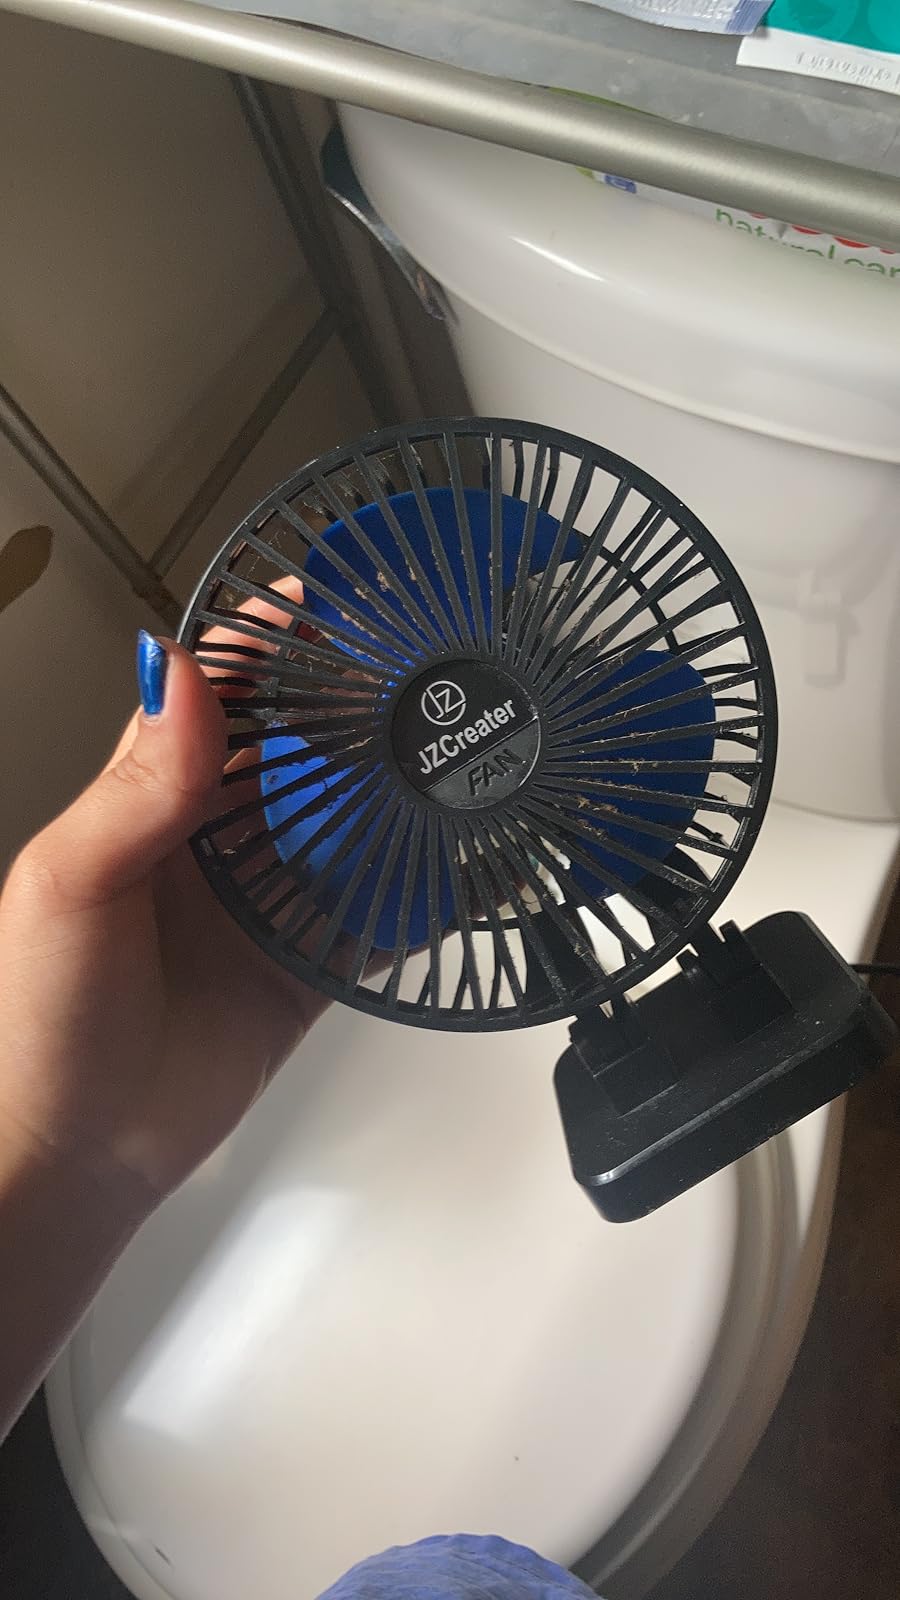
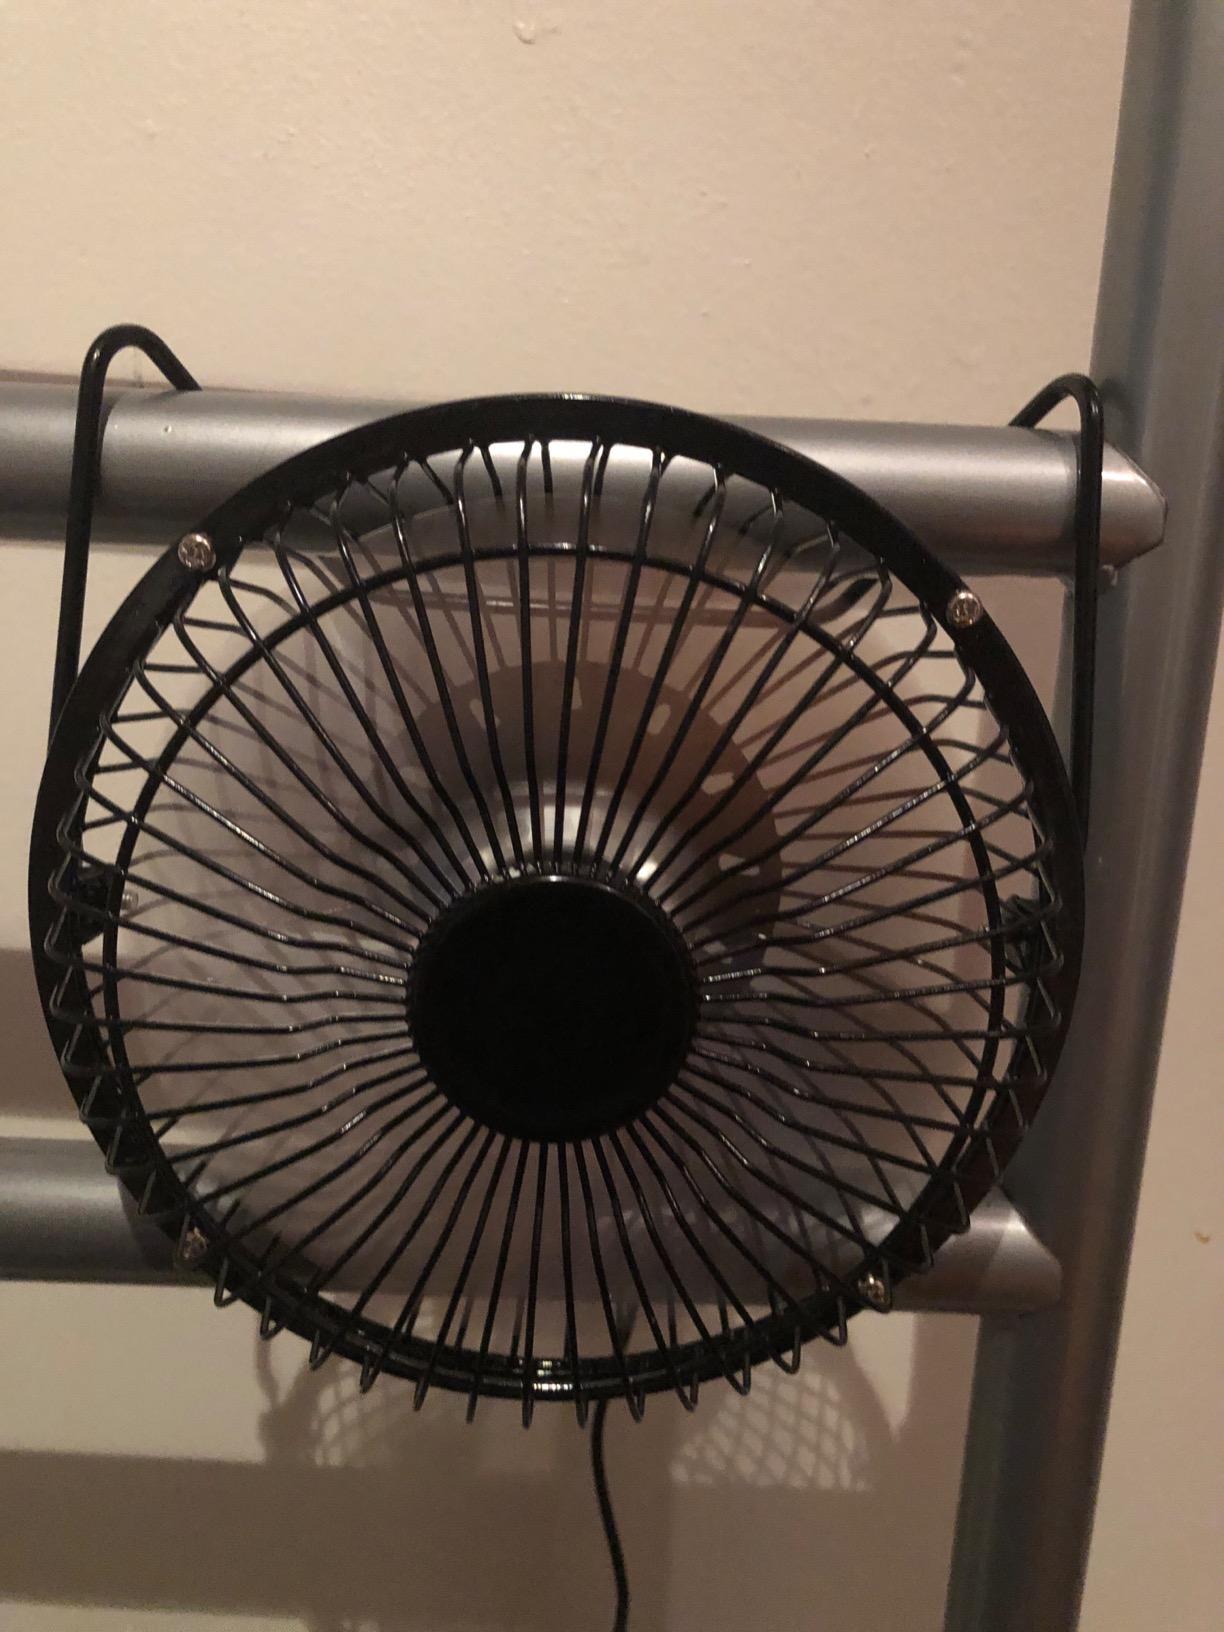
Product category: fan
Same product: no